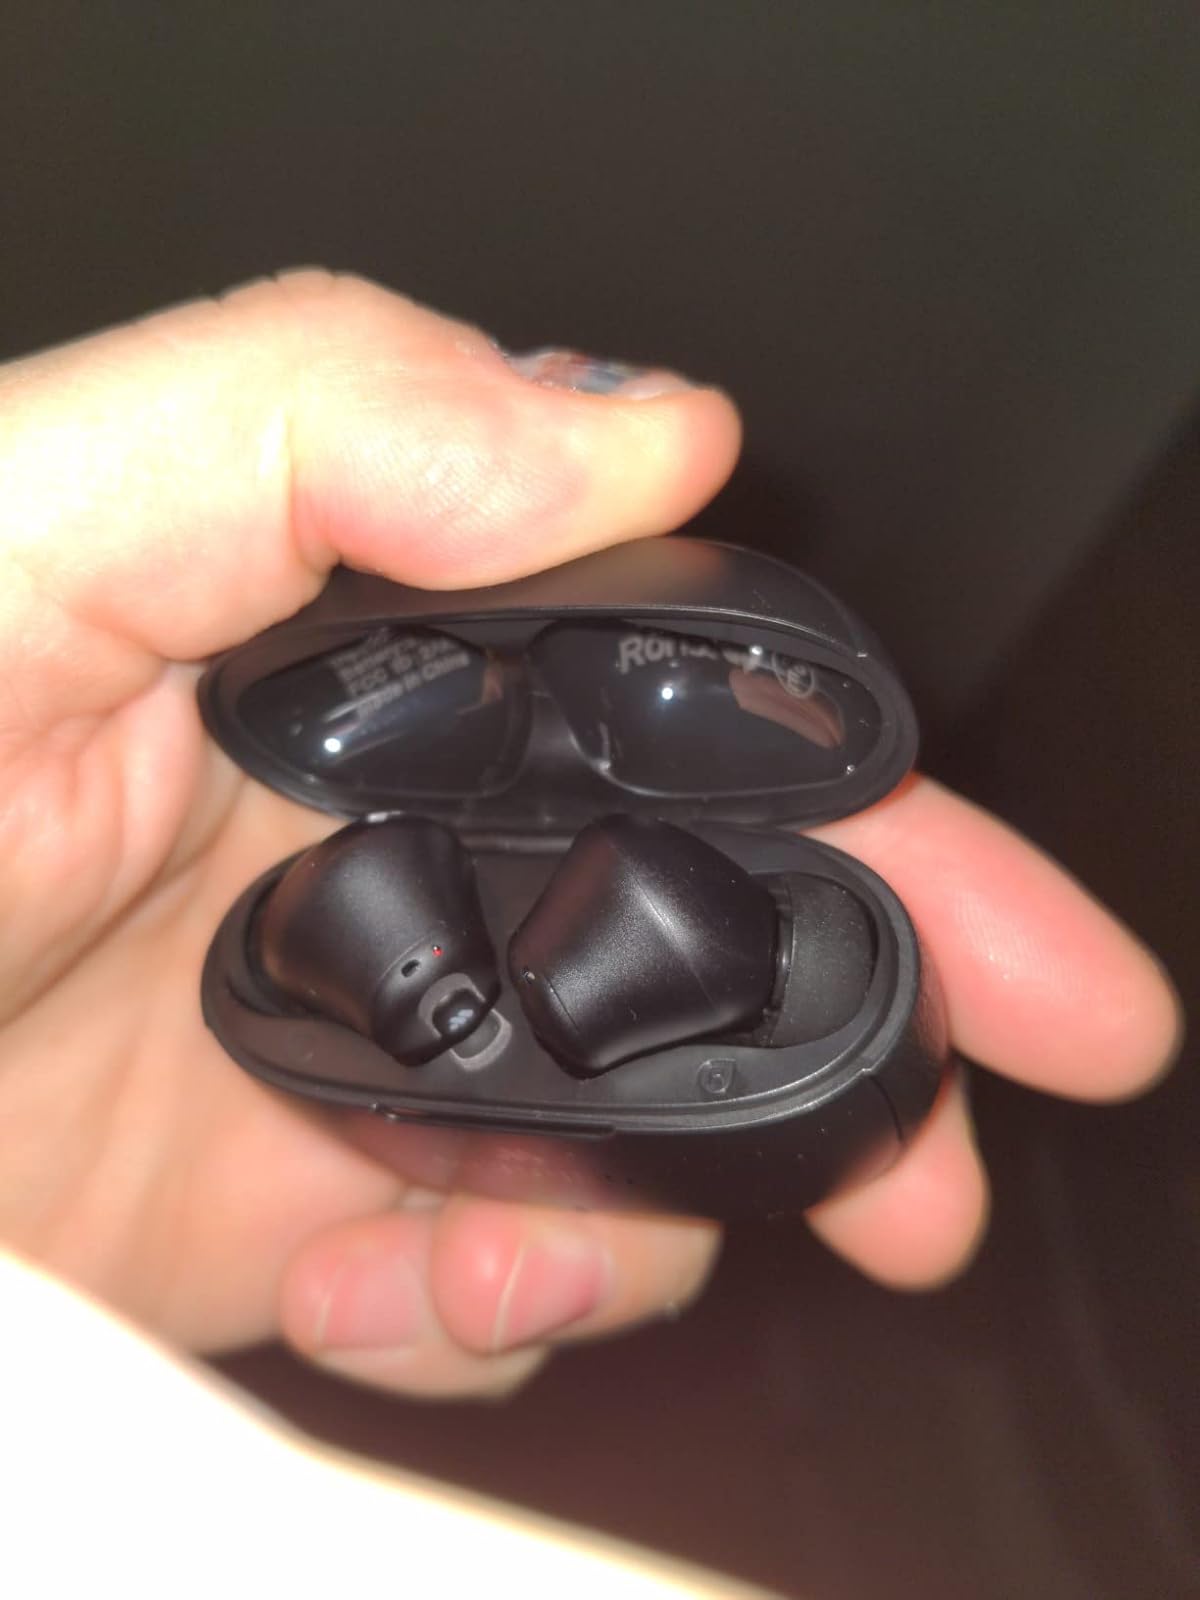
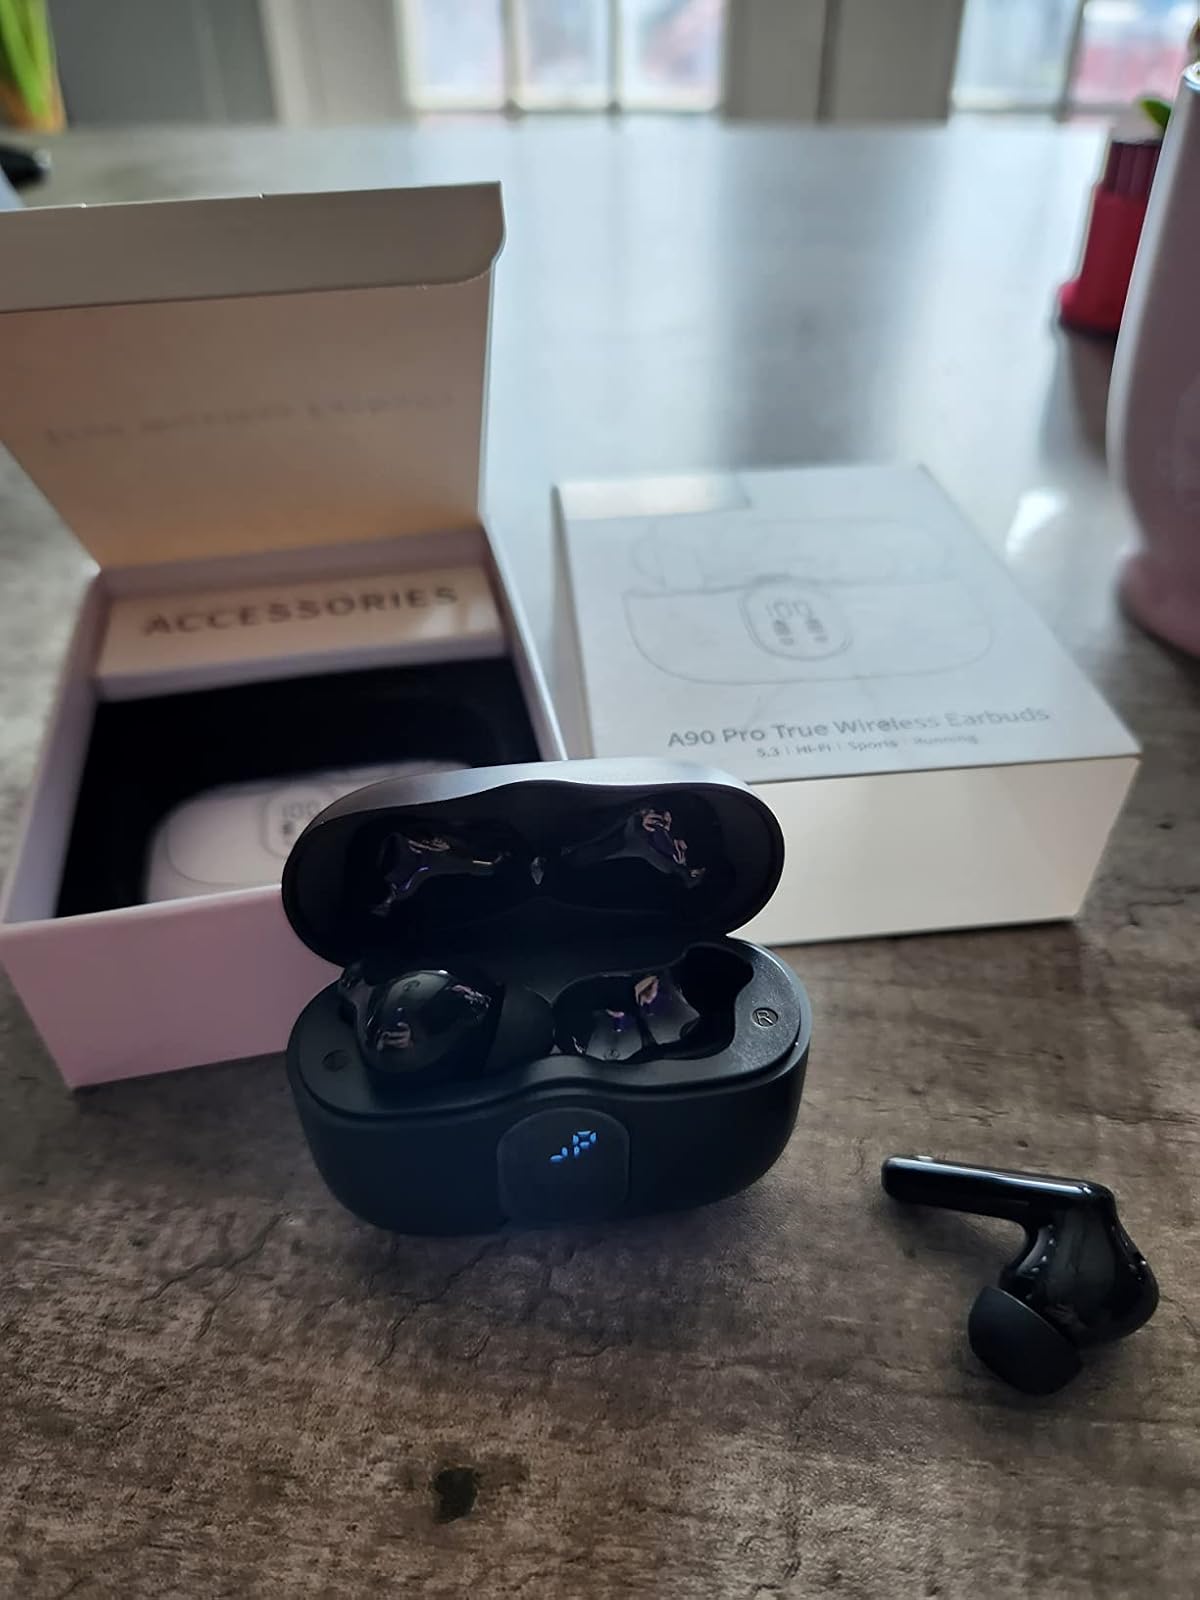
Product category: earbuds
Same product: no